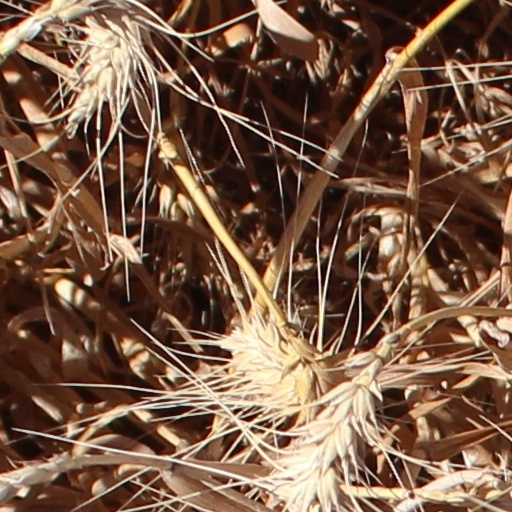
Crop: wheat